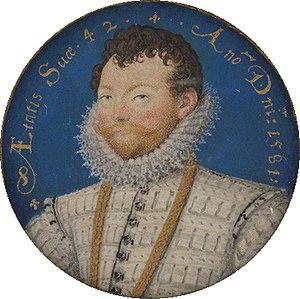
Sir Francis Drake, né vers 1540 à Tavistock, Angleterre, et mort le 27 janvier 1596 à Portobelo, est un corsaire, explorateur et homme politique anglais du XVIᵉ siècle. Drake effectue la deuxième circumnavigation de la Terre entre 1577 et 1580, après celle de Magellan-Elcano entre 1519 et 1522.